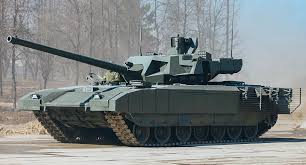
Label: T-14